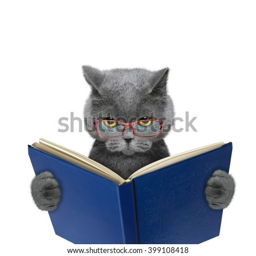
evil cat in glasses is reading a book